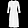
Label: Dress